Holy of Holies

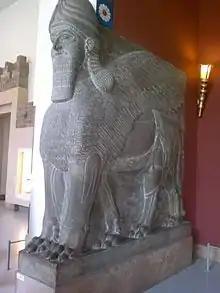
This replica of one of a pair of door-guardian lamassu illustrates the hybrid form of the twin cherubim of the Ark

According to the Hebrew Bible, so that Yahweh might dwell among the Israelites, he gave Moses instructions for erecting a sanctuary. The directions provide for: